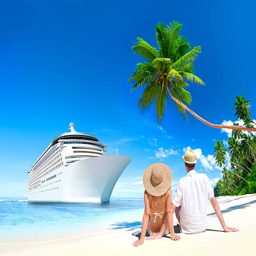
person sitting at the beach